Bari Bari Densetsu

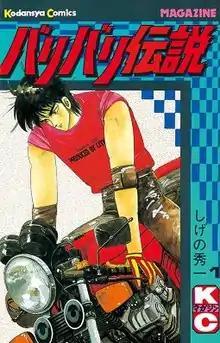
Cover of the first "tankōbon" volume, featuring Gun Koma

is a Japanese motorbike racing-themed manga series written and illustrated by Shuichi Shigeno. It was serialized in Kodansha's "shōnen" manga magazine "Weekly Shōnen Magazine" from 1983 to 1991, with its chapters collected in 38 "tankōbon" volumes.